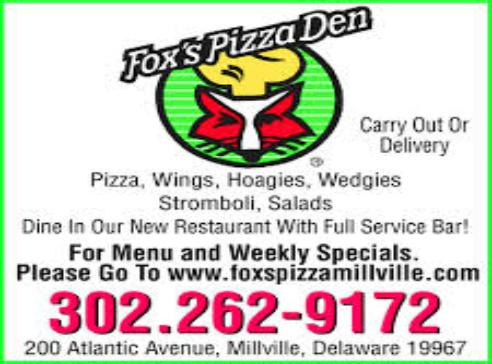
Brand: Fox's Pizza Den
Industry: Food